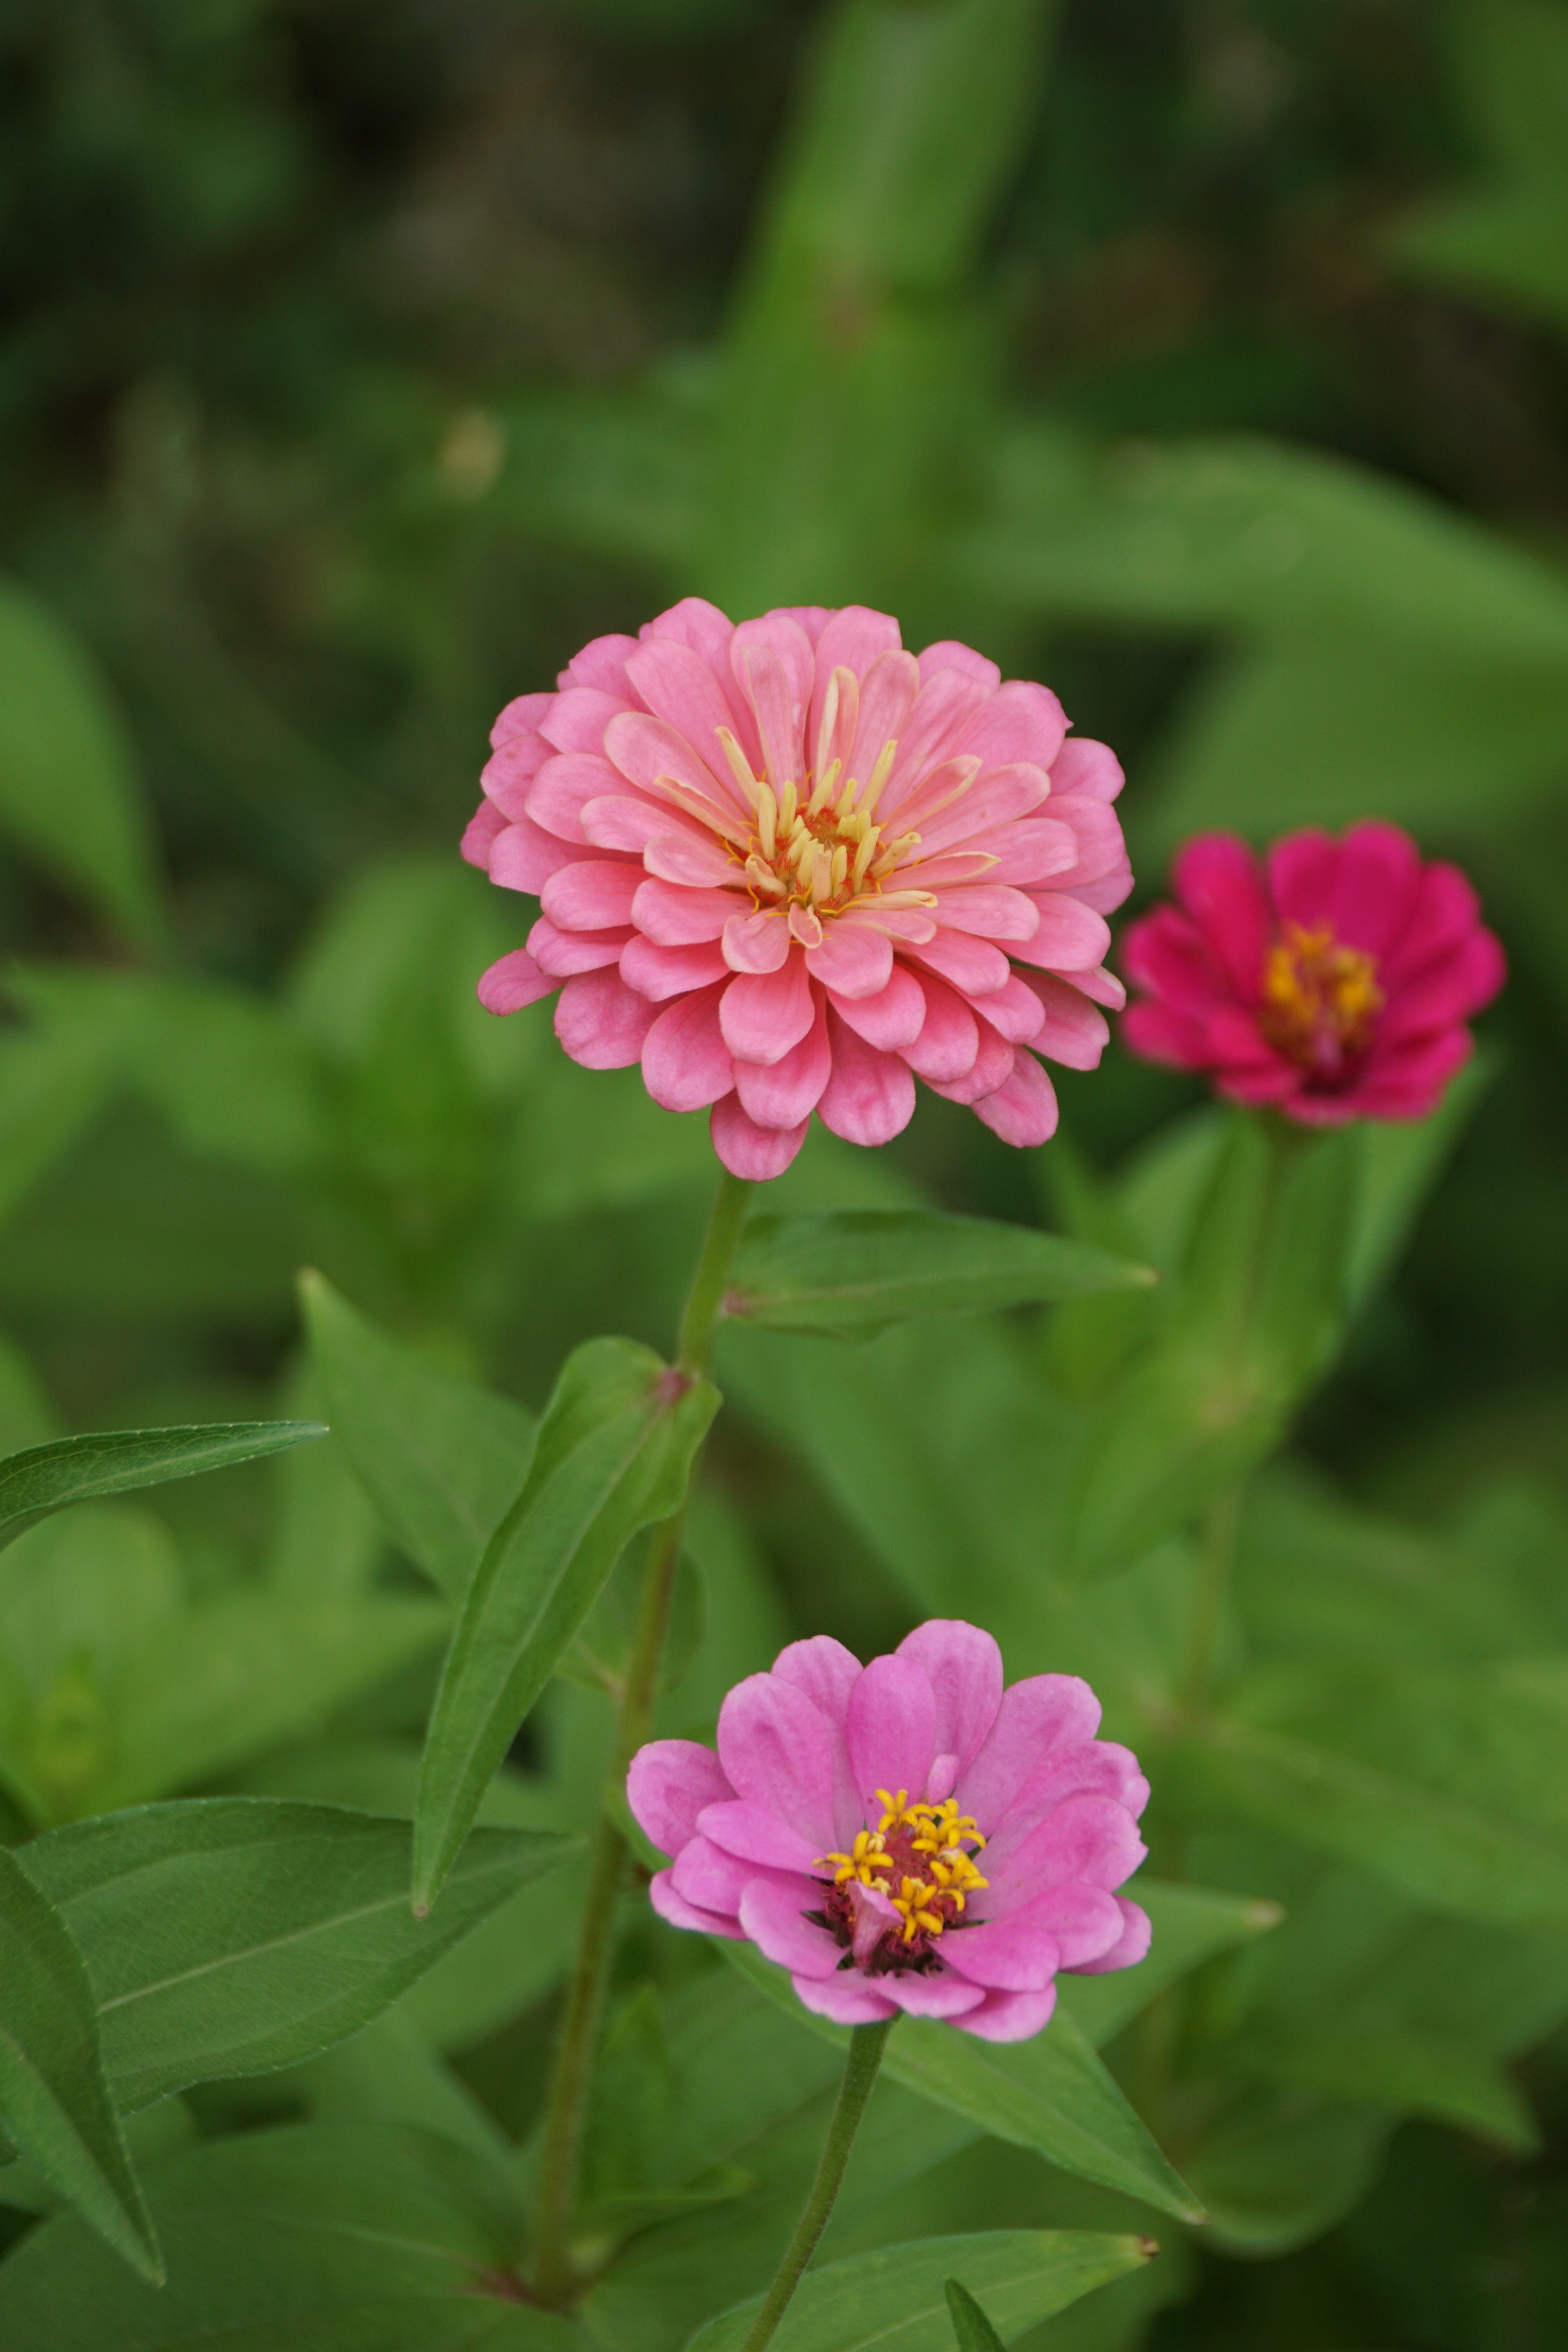
nature, grass, plant, flower, petal, summer, botany, yellow, garden, flora, wildflower, flowers, beautiful, summer flowers, flowering plant, daisy family, bright colors, annual plant, land plant, garden cosmos